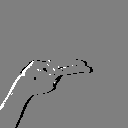
ASL letter: h